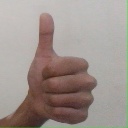
अक्षर: थ